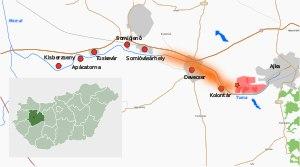
L’accident de l'usine d’aluminium d'Ajka est survenu à Ajka le 4 octobre 2010 en Hongrie.
Magyar Aluminium ou Alumínium Termelő és Kereskedelmi Rt, fait partie d'un grand consortium industriel hongrois dit « Magyar Alumíniumipari Tröszt ».